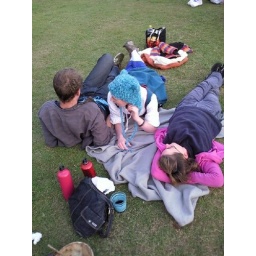
meg in her famous blue bear hat